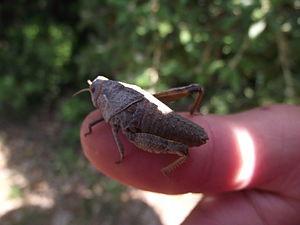
Prionotropis hystrix azami Uvarov, 1923 Criquet hérisson (Français) (Arthropoda, Insecta)
Le Malmont est une montagne surmontée de petites proéminences collineuses composées de roches calcaire, qui culmine à 550 mètres et surplombe la ville de Draguignan, dans le Var.